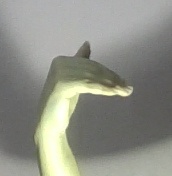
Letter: khaa